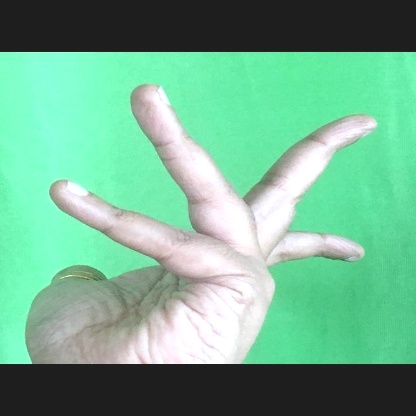
Mudra: Alapadmam